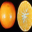
Label: orange